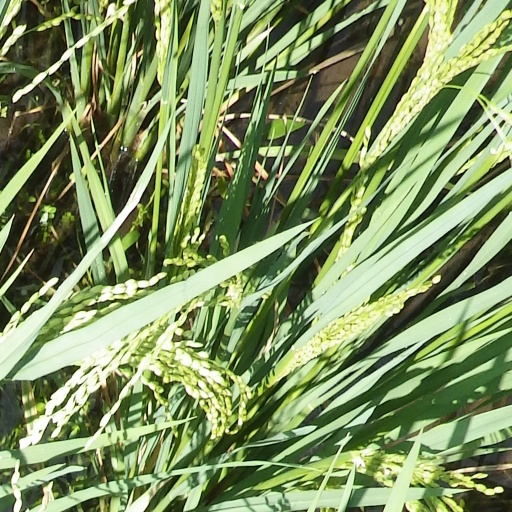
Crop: rice